Gloriavale (film)

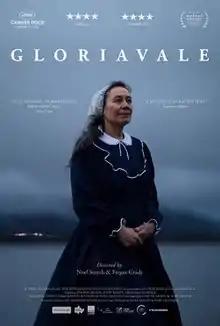

Gloriavale is a 2022 New Zealand documentary film, focusing on the Gloriavale Christian Community of the West Coast Region.